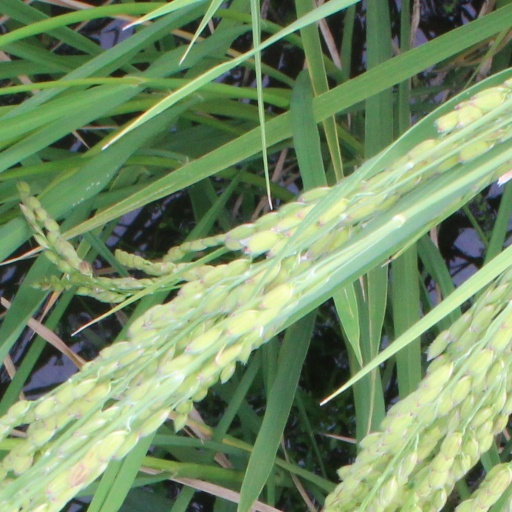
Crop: rice